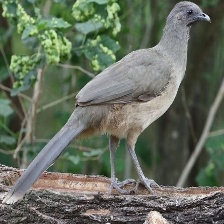
Species: GREY HEADED CHACHALACA
Scientific name: ORTALIS CINEREICEPS